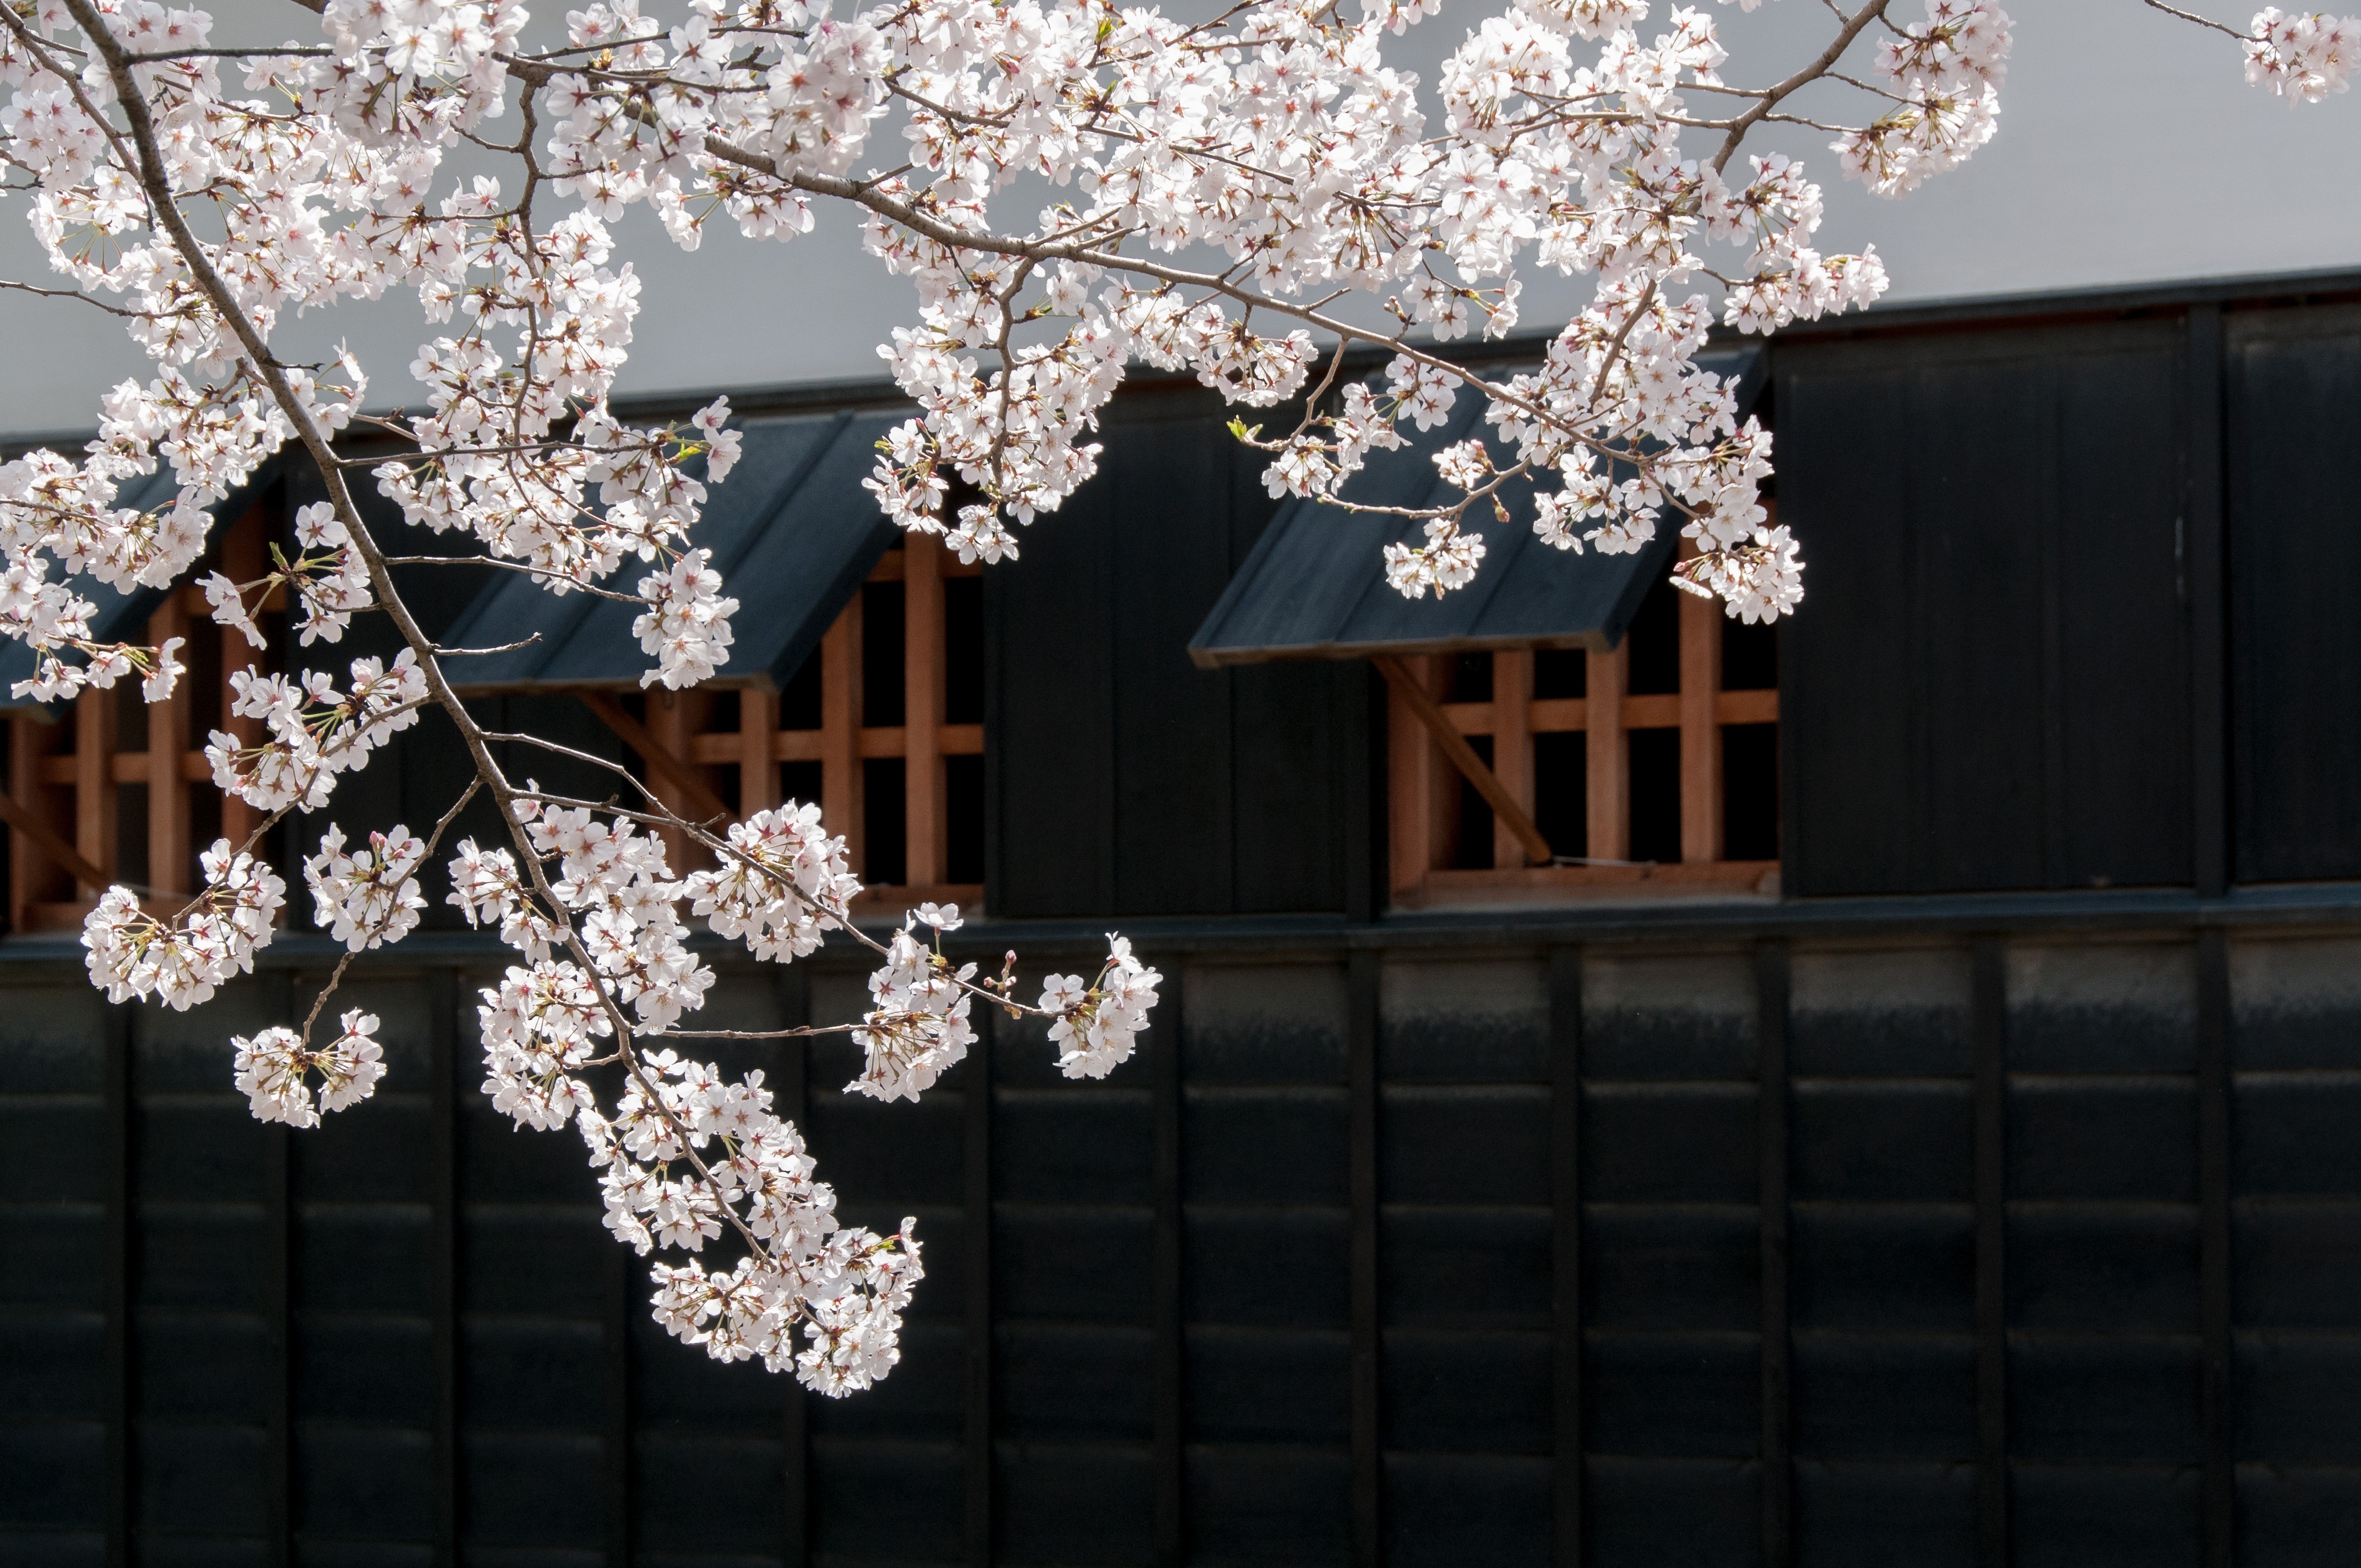
branch, blossom, plant, flower, spring, castle, pink, lighting, cherry blossom, cherry, cherry blossoms, japan flower, cherry tree, spring in japan, kumamoto castle